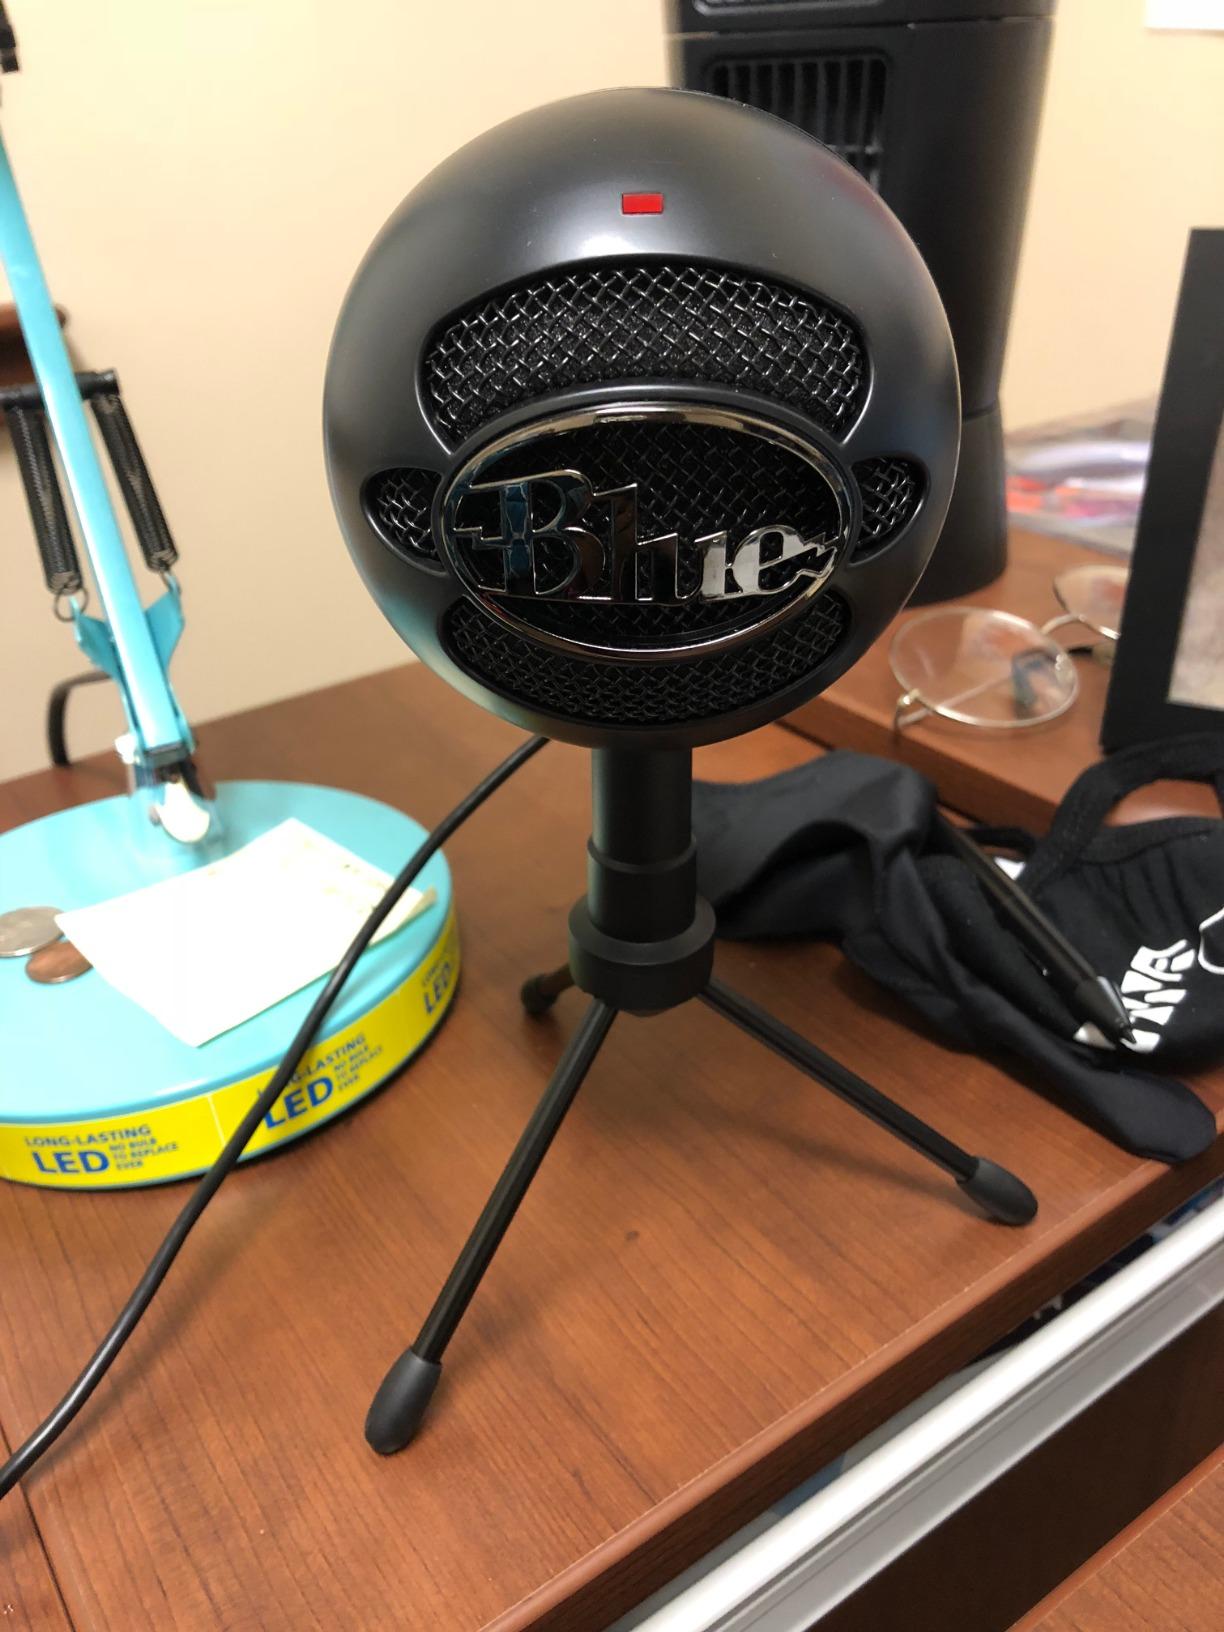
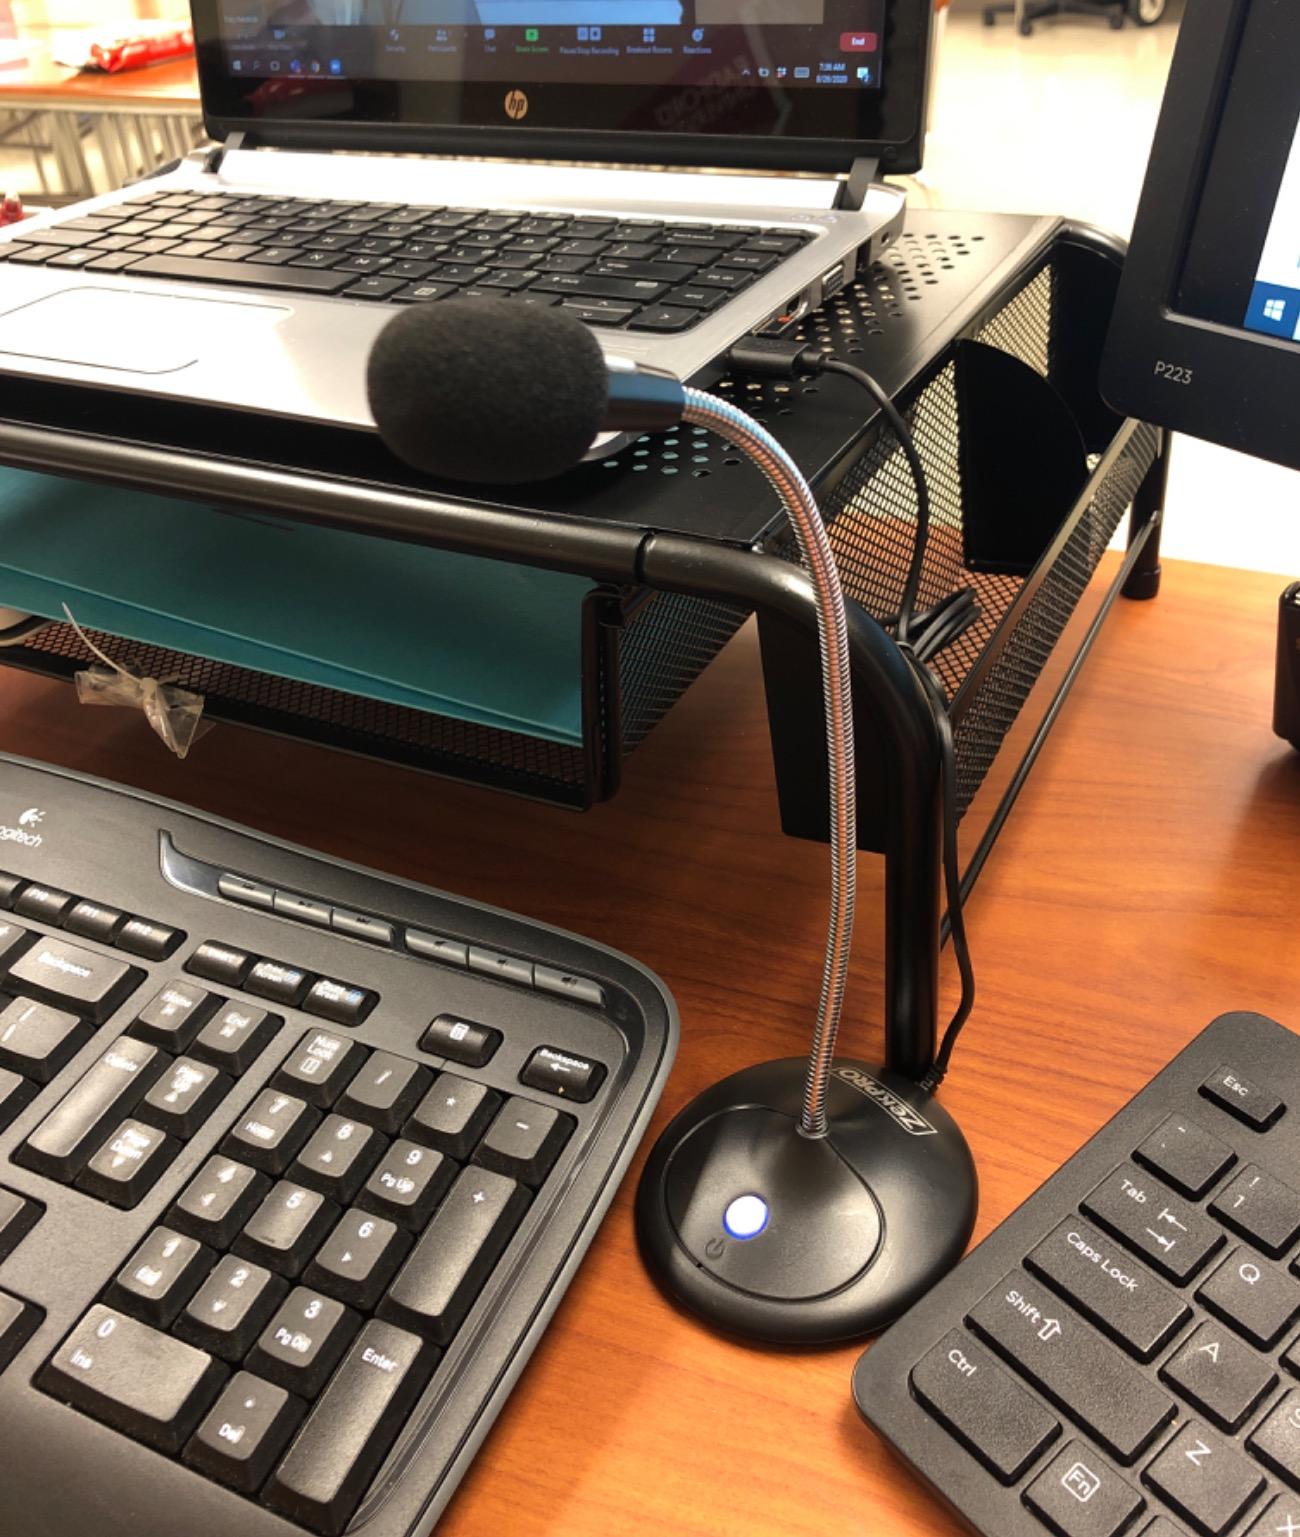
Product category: microphone
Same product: no